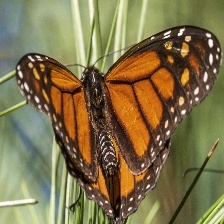
Species: MONARCH
Butterfly family (ImageNet category): monarch